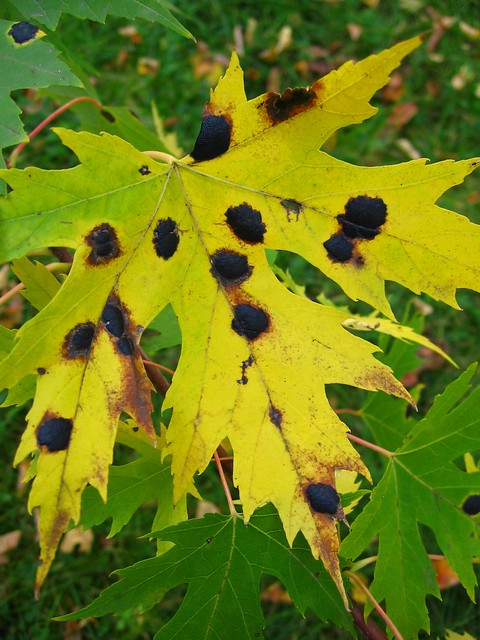
Plant: Maple
Disease: maple tar spot